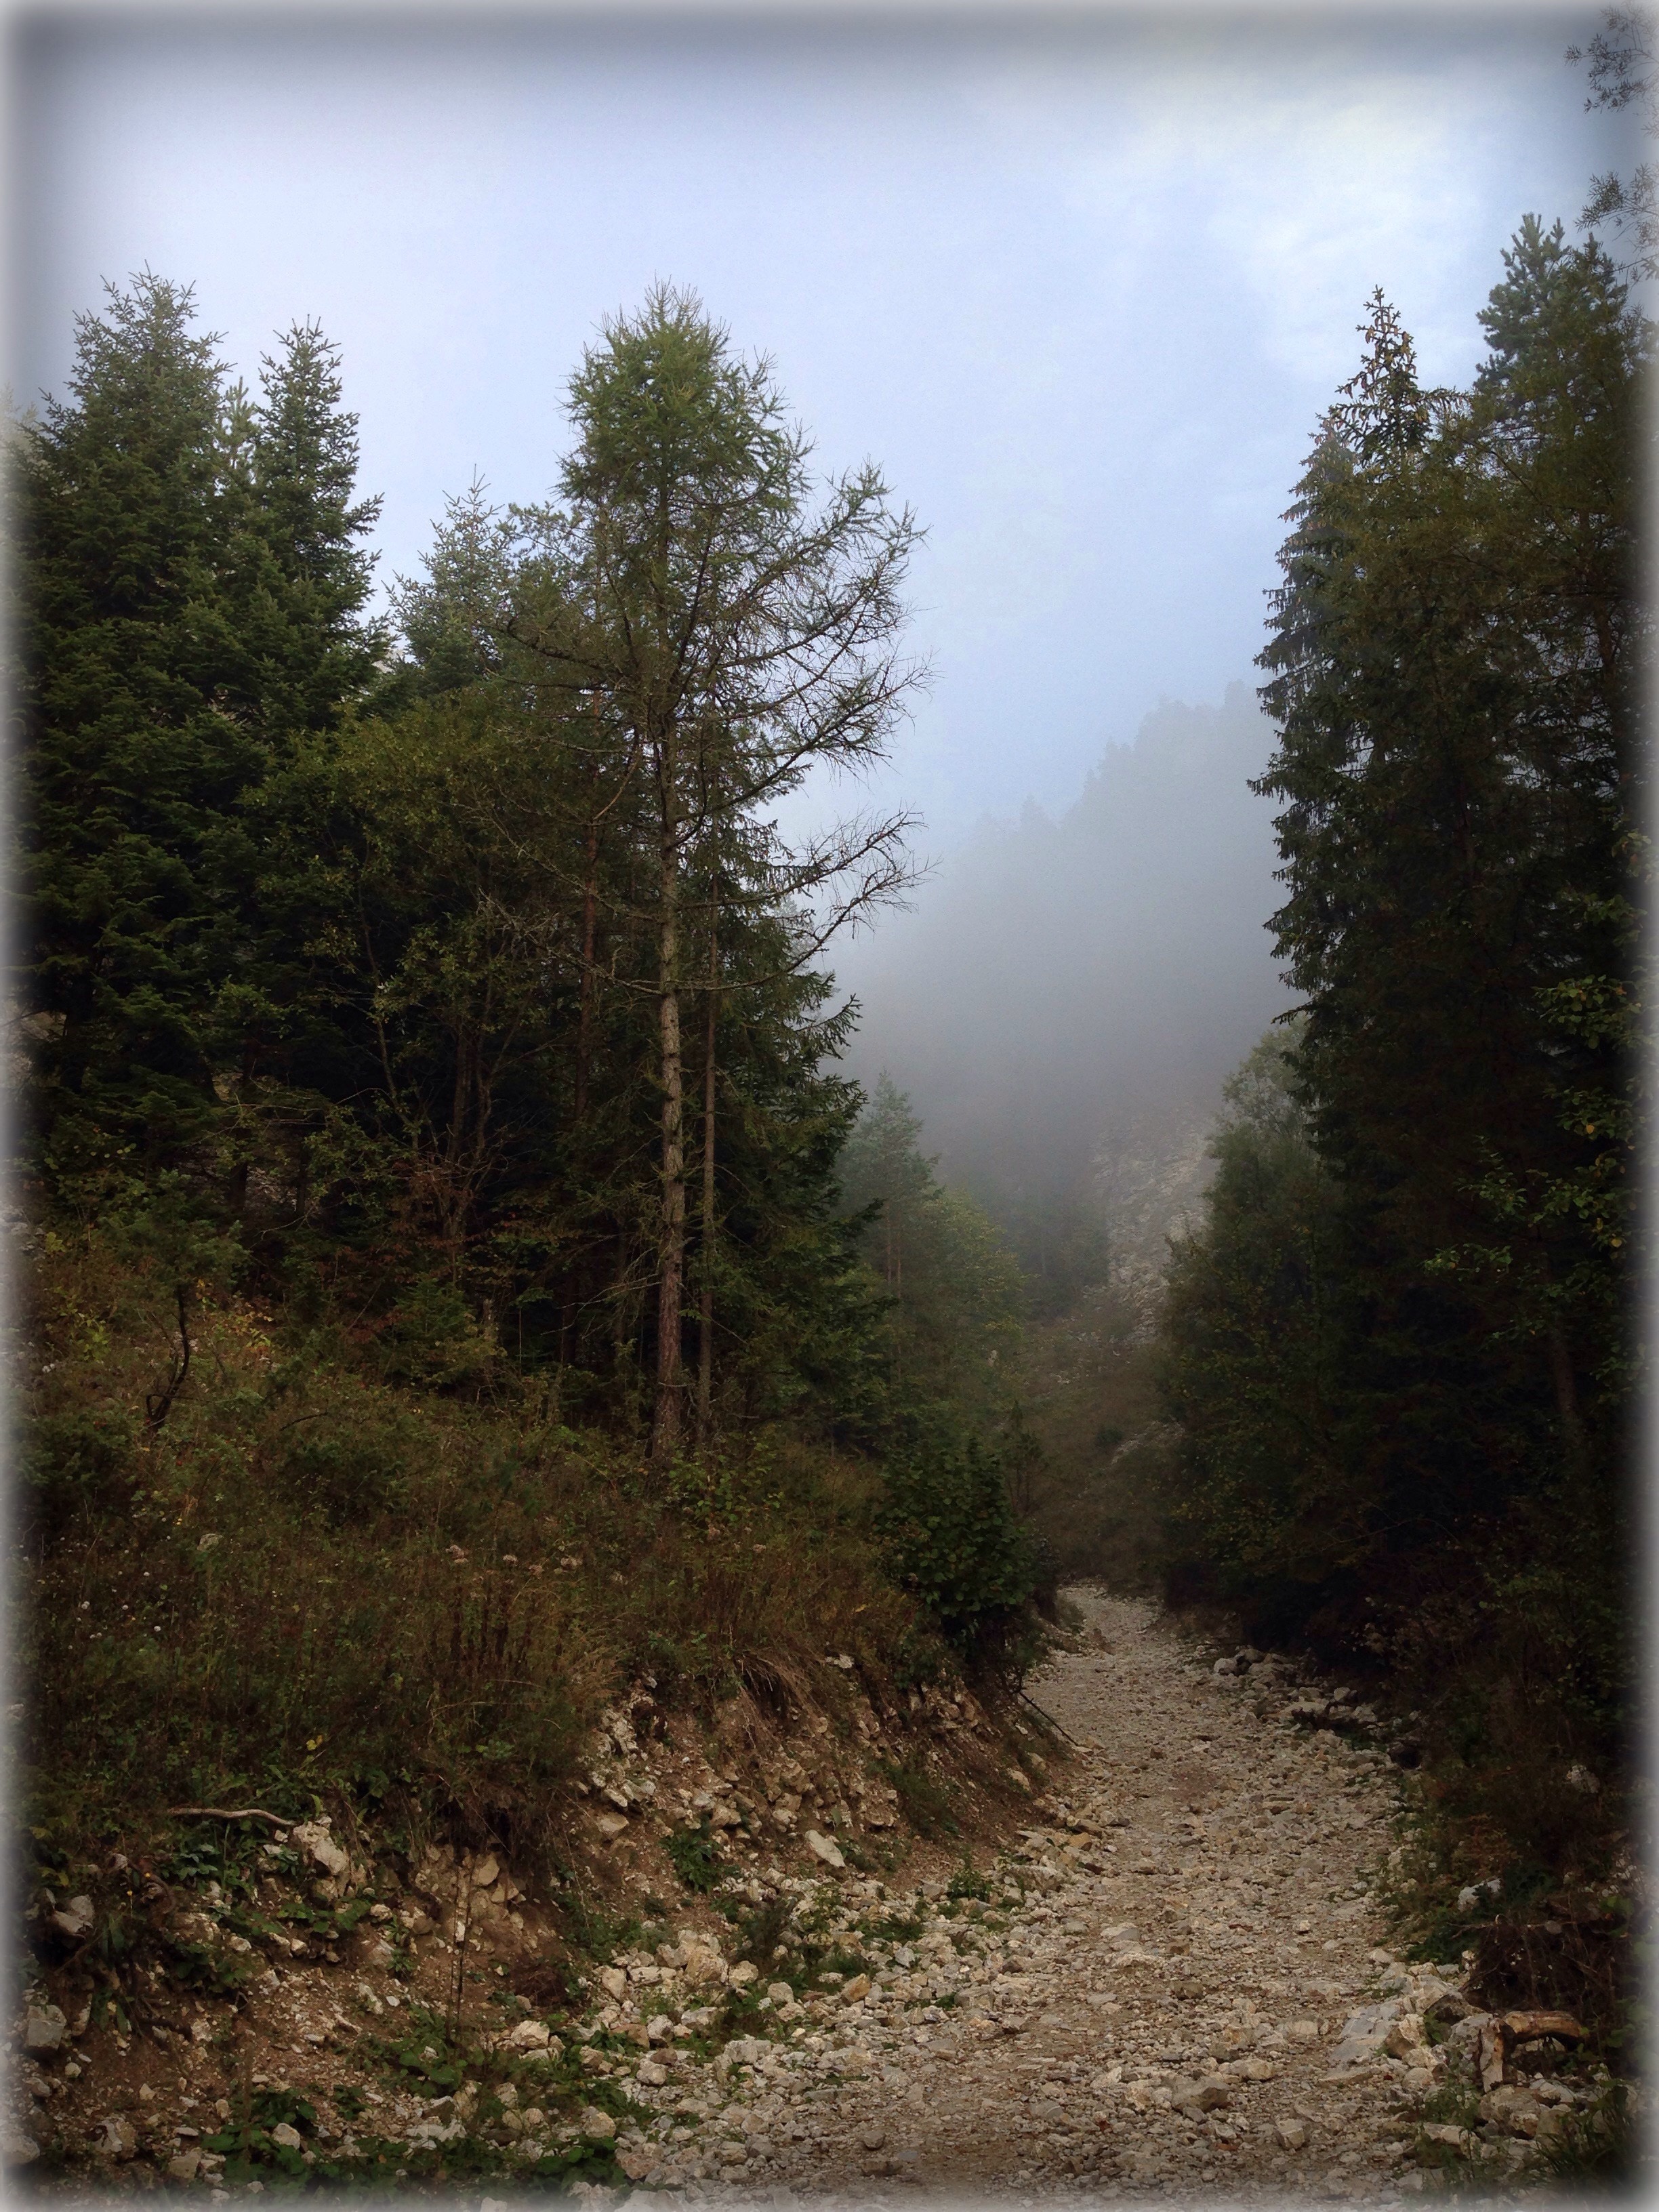
landscape, tree, nature, forest, wilderness, mountain, snow, plant, mist, trail, sunlight, morning, autumn, weather, mountains, poland, way, woodland, habitat, the stones, rural area, pieniny, atmospheric phenomenon, woody plant